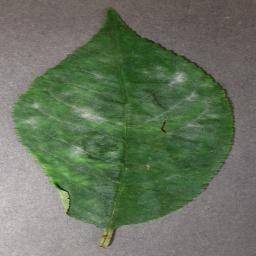
Label: Cherry___Powdery_mildew